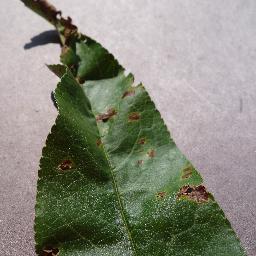
Label: Peach___Bacterial_spot